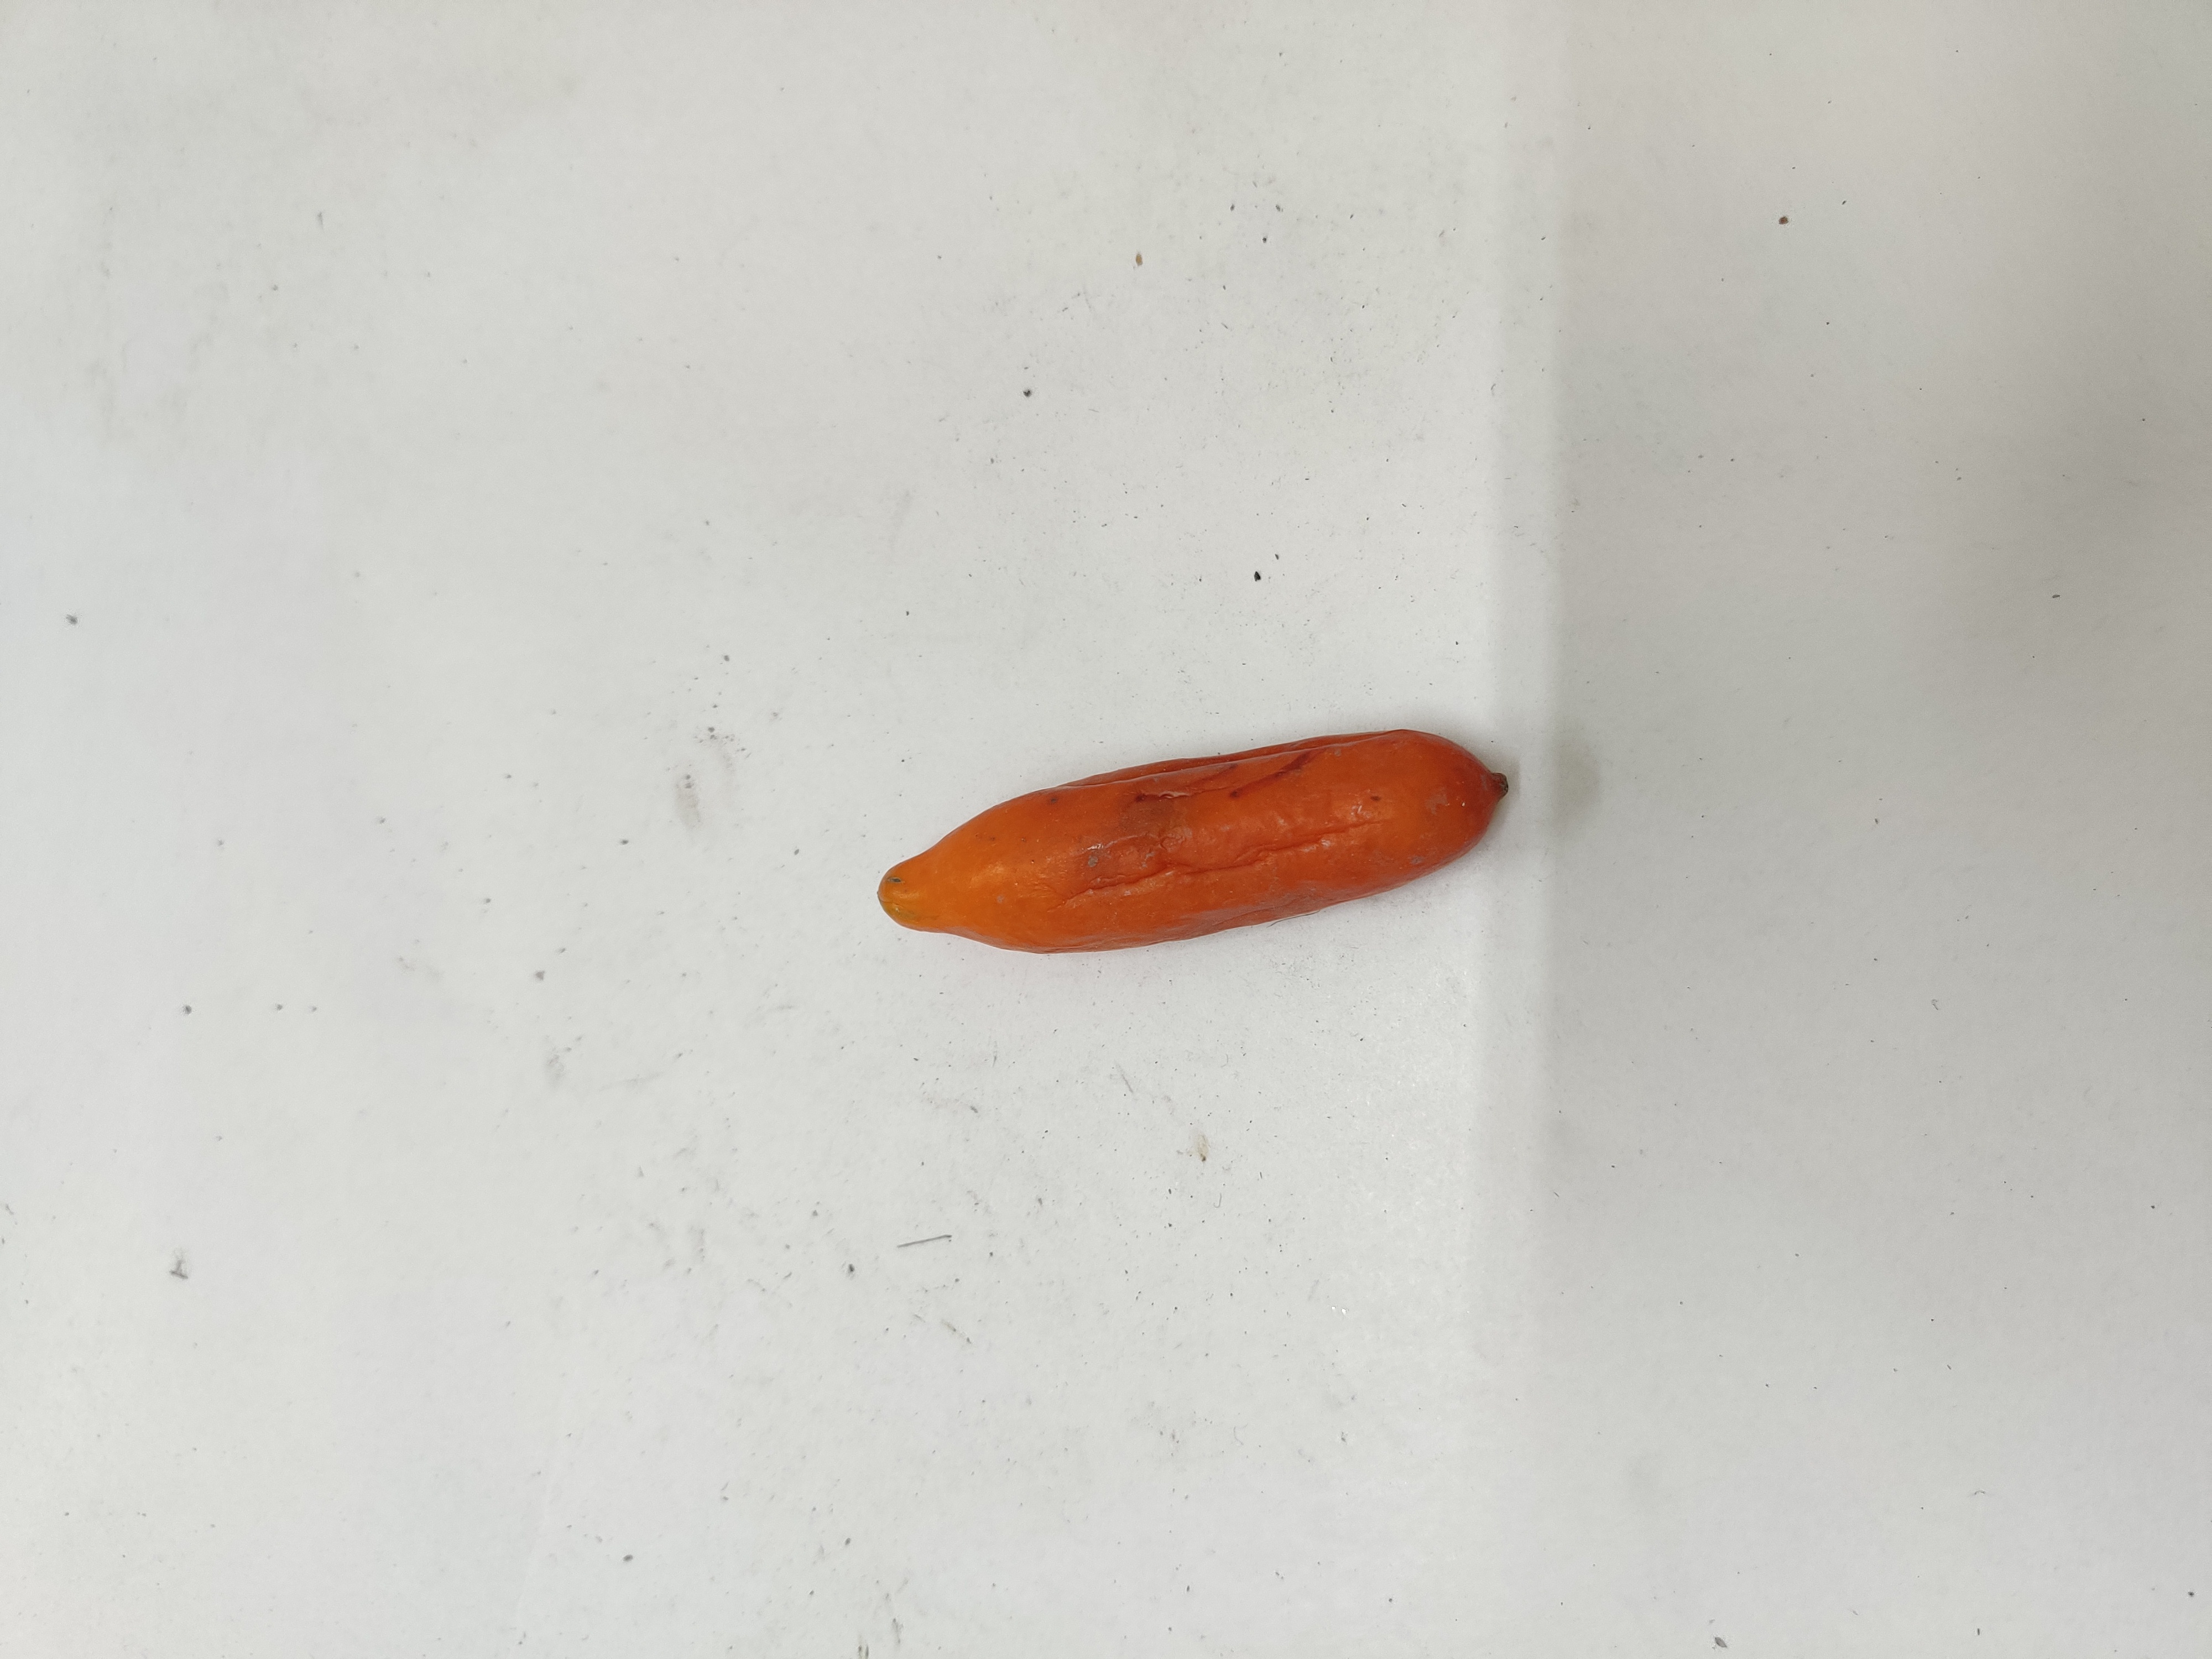
Crop: Ivy Gourd
Condition: Severely Damaged